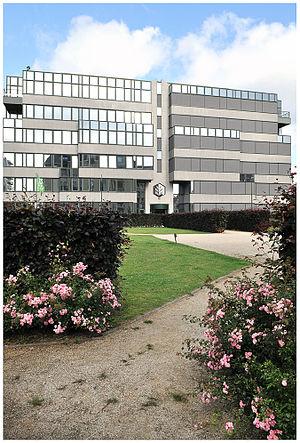
Siege Crédit Agricole
Crelan, anciennement Centea et Crédit agricole, est une banque belge mutualiste, créée par l’État belge en 1937. Son rôle consistait alors à octroyer des crédits aux agriculteurs et aux horticulteurs. À présent, Crelan est un bancassureur autonome et privé offrant une gamme de produits et de services complets à sa clientèle de particuliers, d’indépendants et d’entreprises.